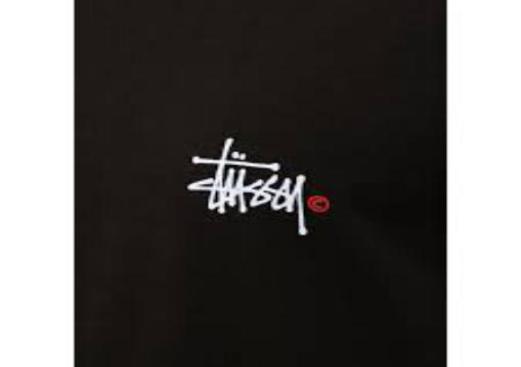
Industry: Clothes